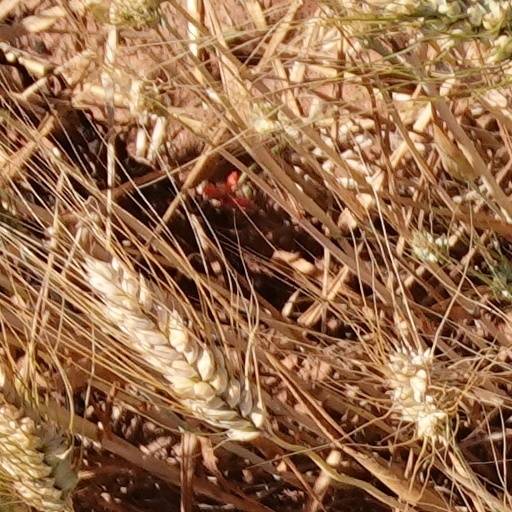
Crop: wheat